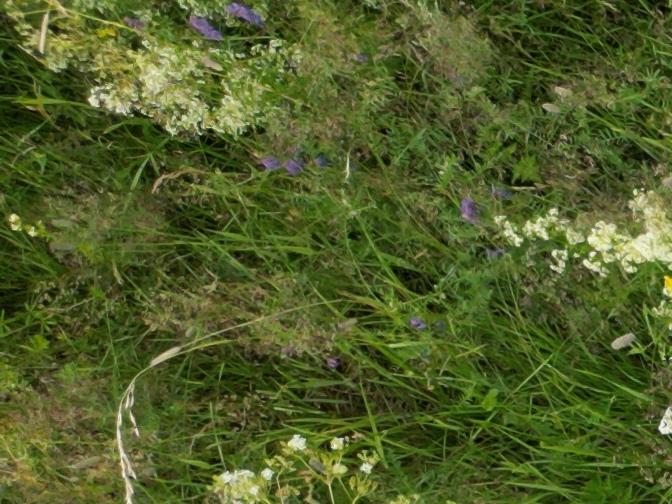
Flowers visible: yarrow flowers, yarrow flowers, yarrow flowers